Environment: real
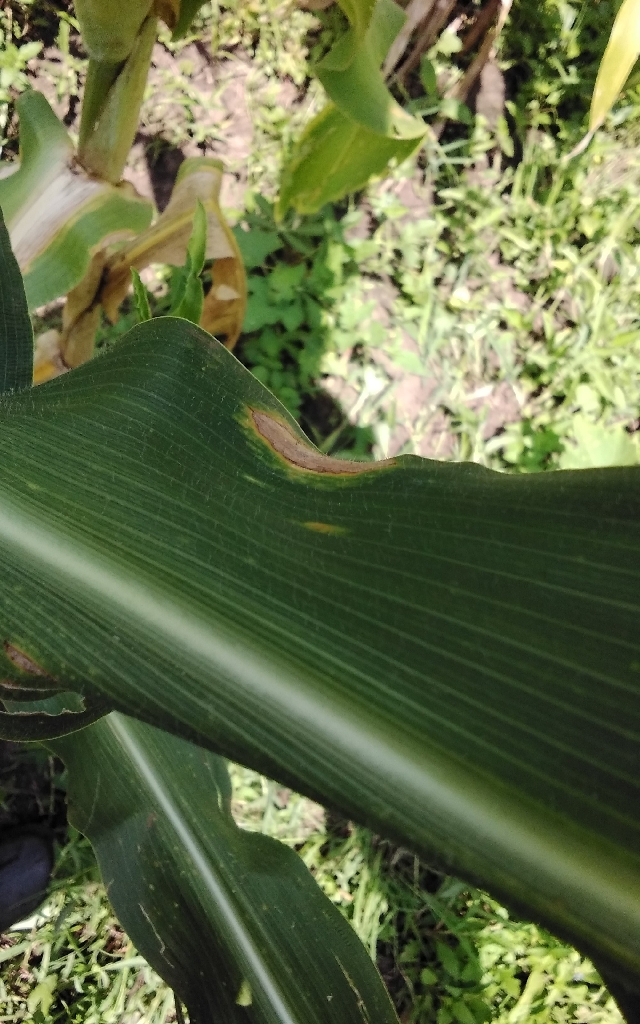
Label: northern_corn_leaf_blight